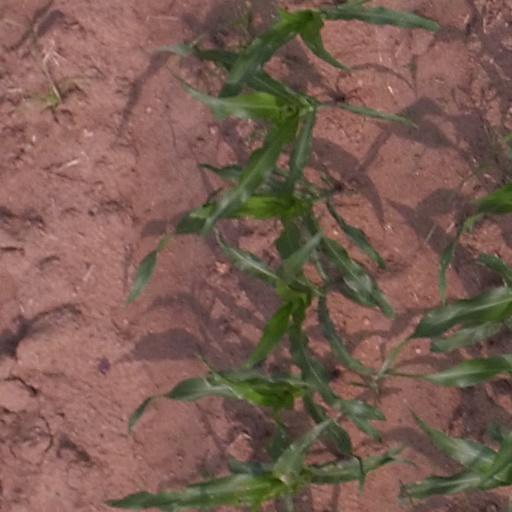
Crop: maize; corn